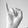
ASL letter: I